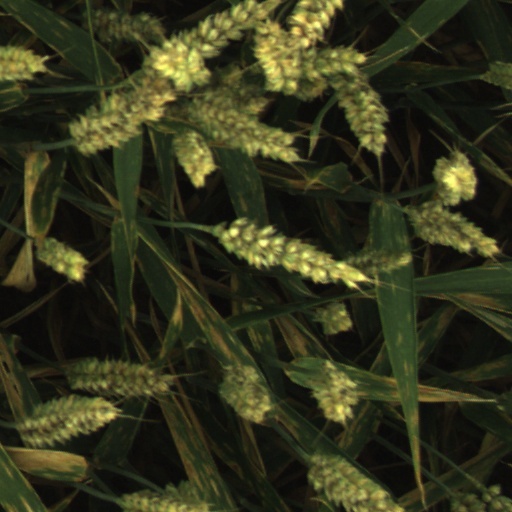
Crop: wheat